Charles Blakeney (Australian politician)

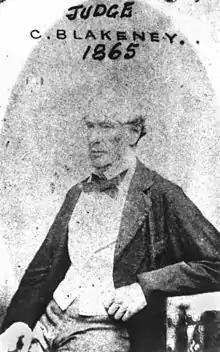
Charles William Blakeney, circa 1865

Charles William Blakeney (18021876) was a judge and politician in Queensland, Australia.